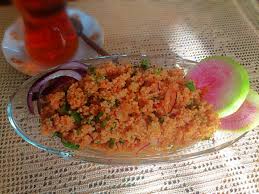
Yemek: kisir